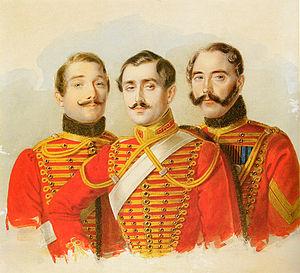
Le régiment de hussards de la Garde impériale était un régiment de cavalerie de la garde impériale russe.